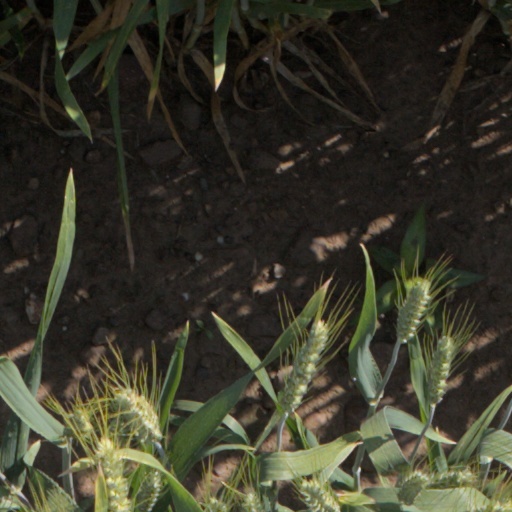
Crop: wheat